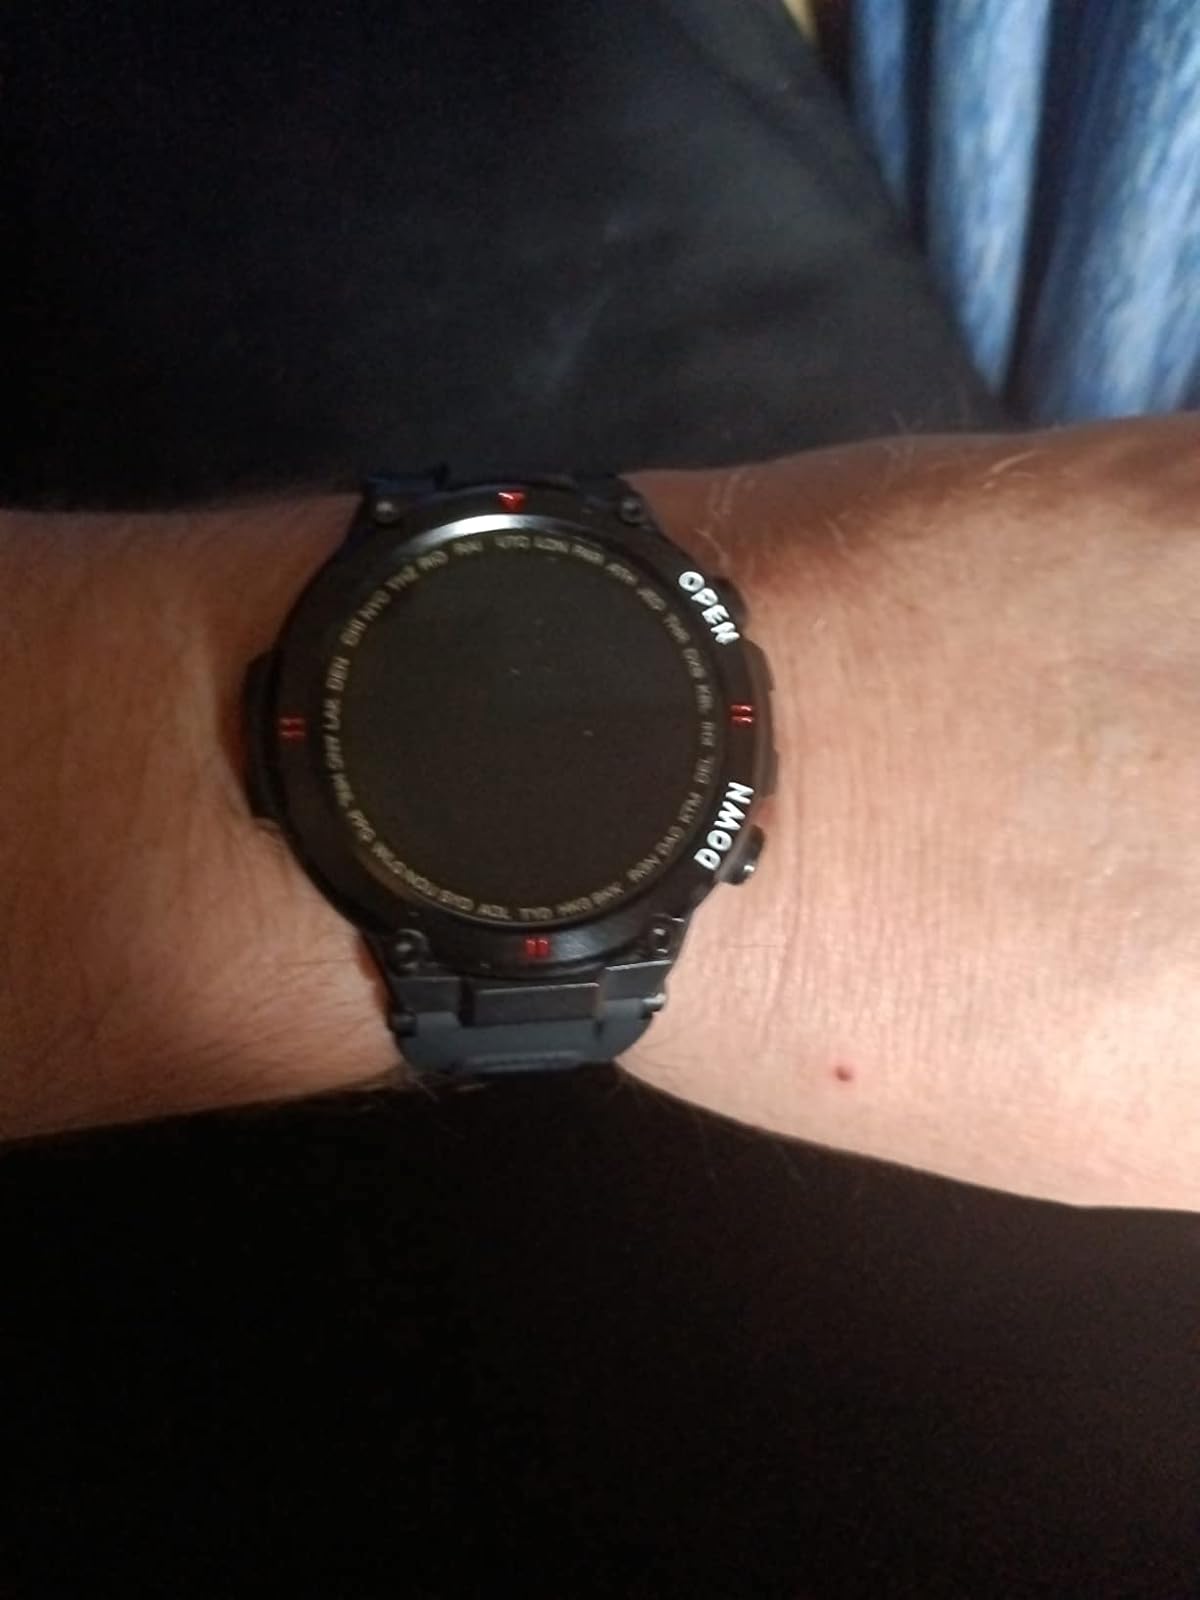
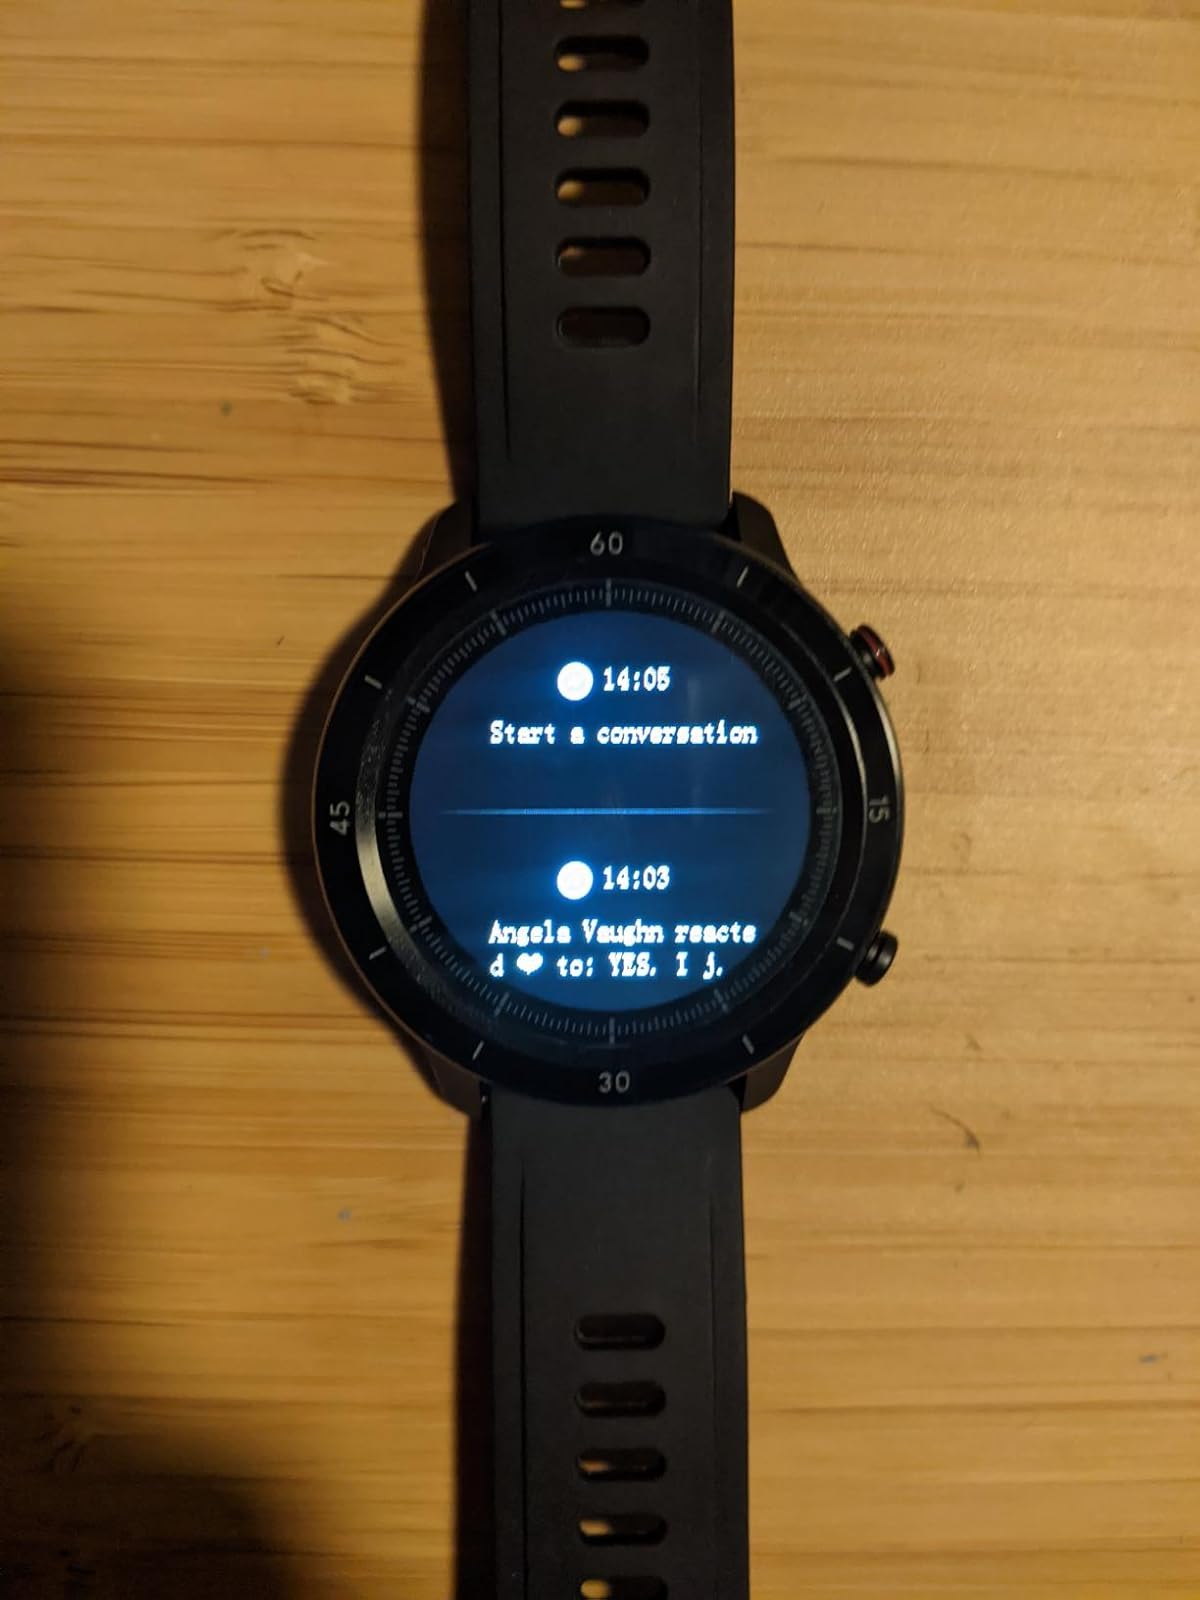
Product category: smartwatch
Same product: no